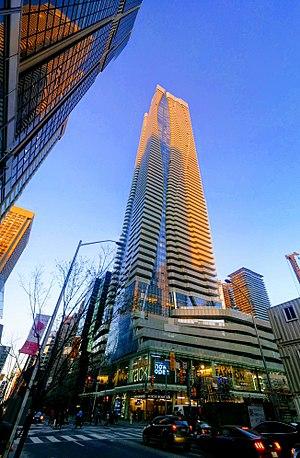
Le One Bloor Street East est un gratte-ciel construit en 2017 à Toronto au Canada. Il s'élève à 257 mètres.